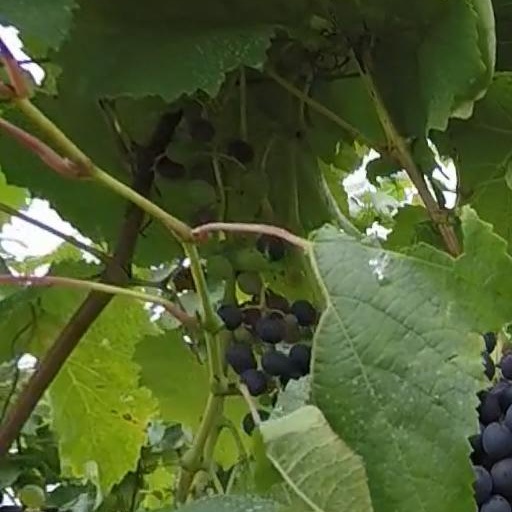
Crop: grape